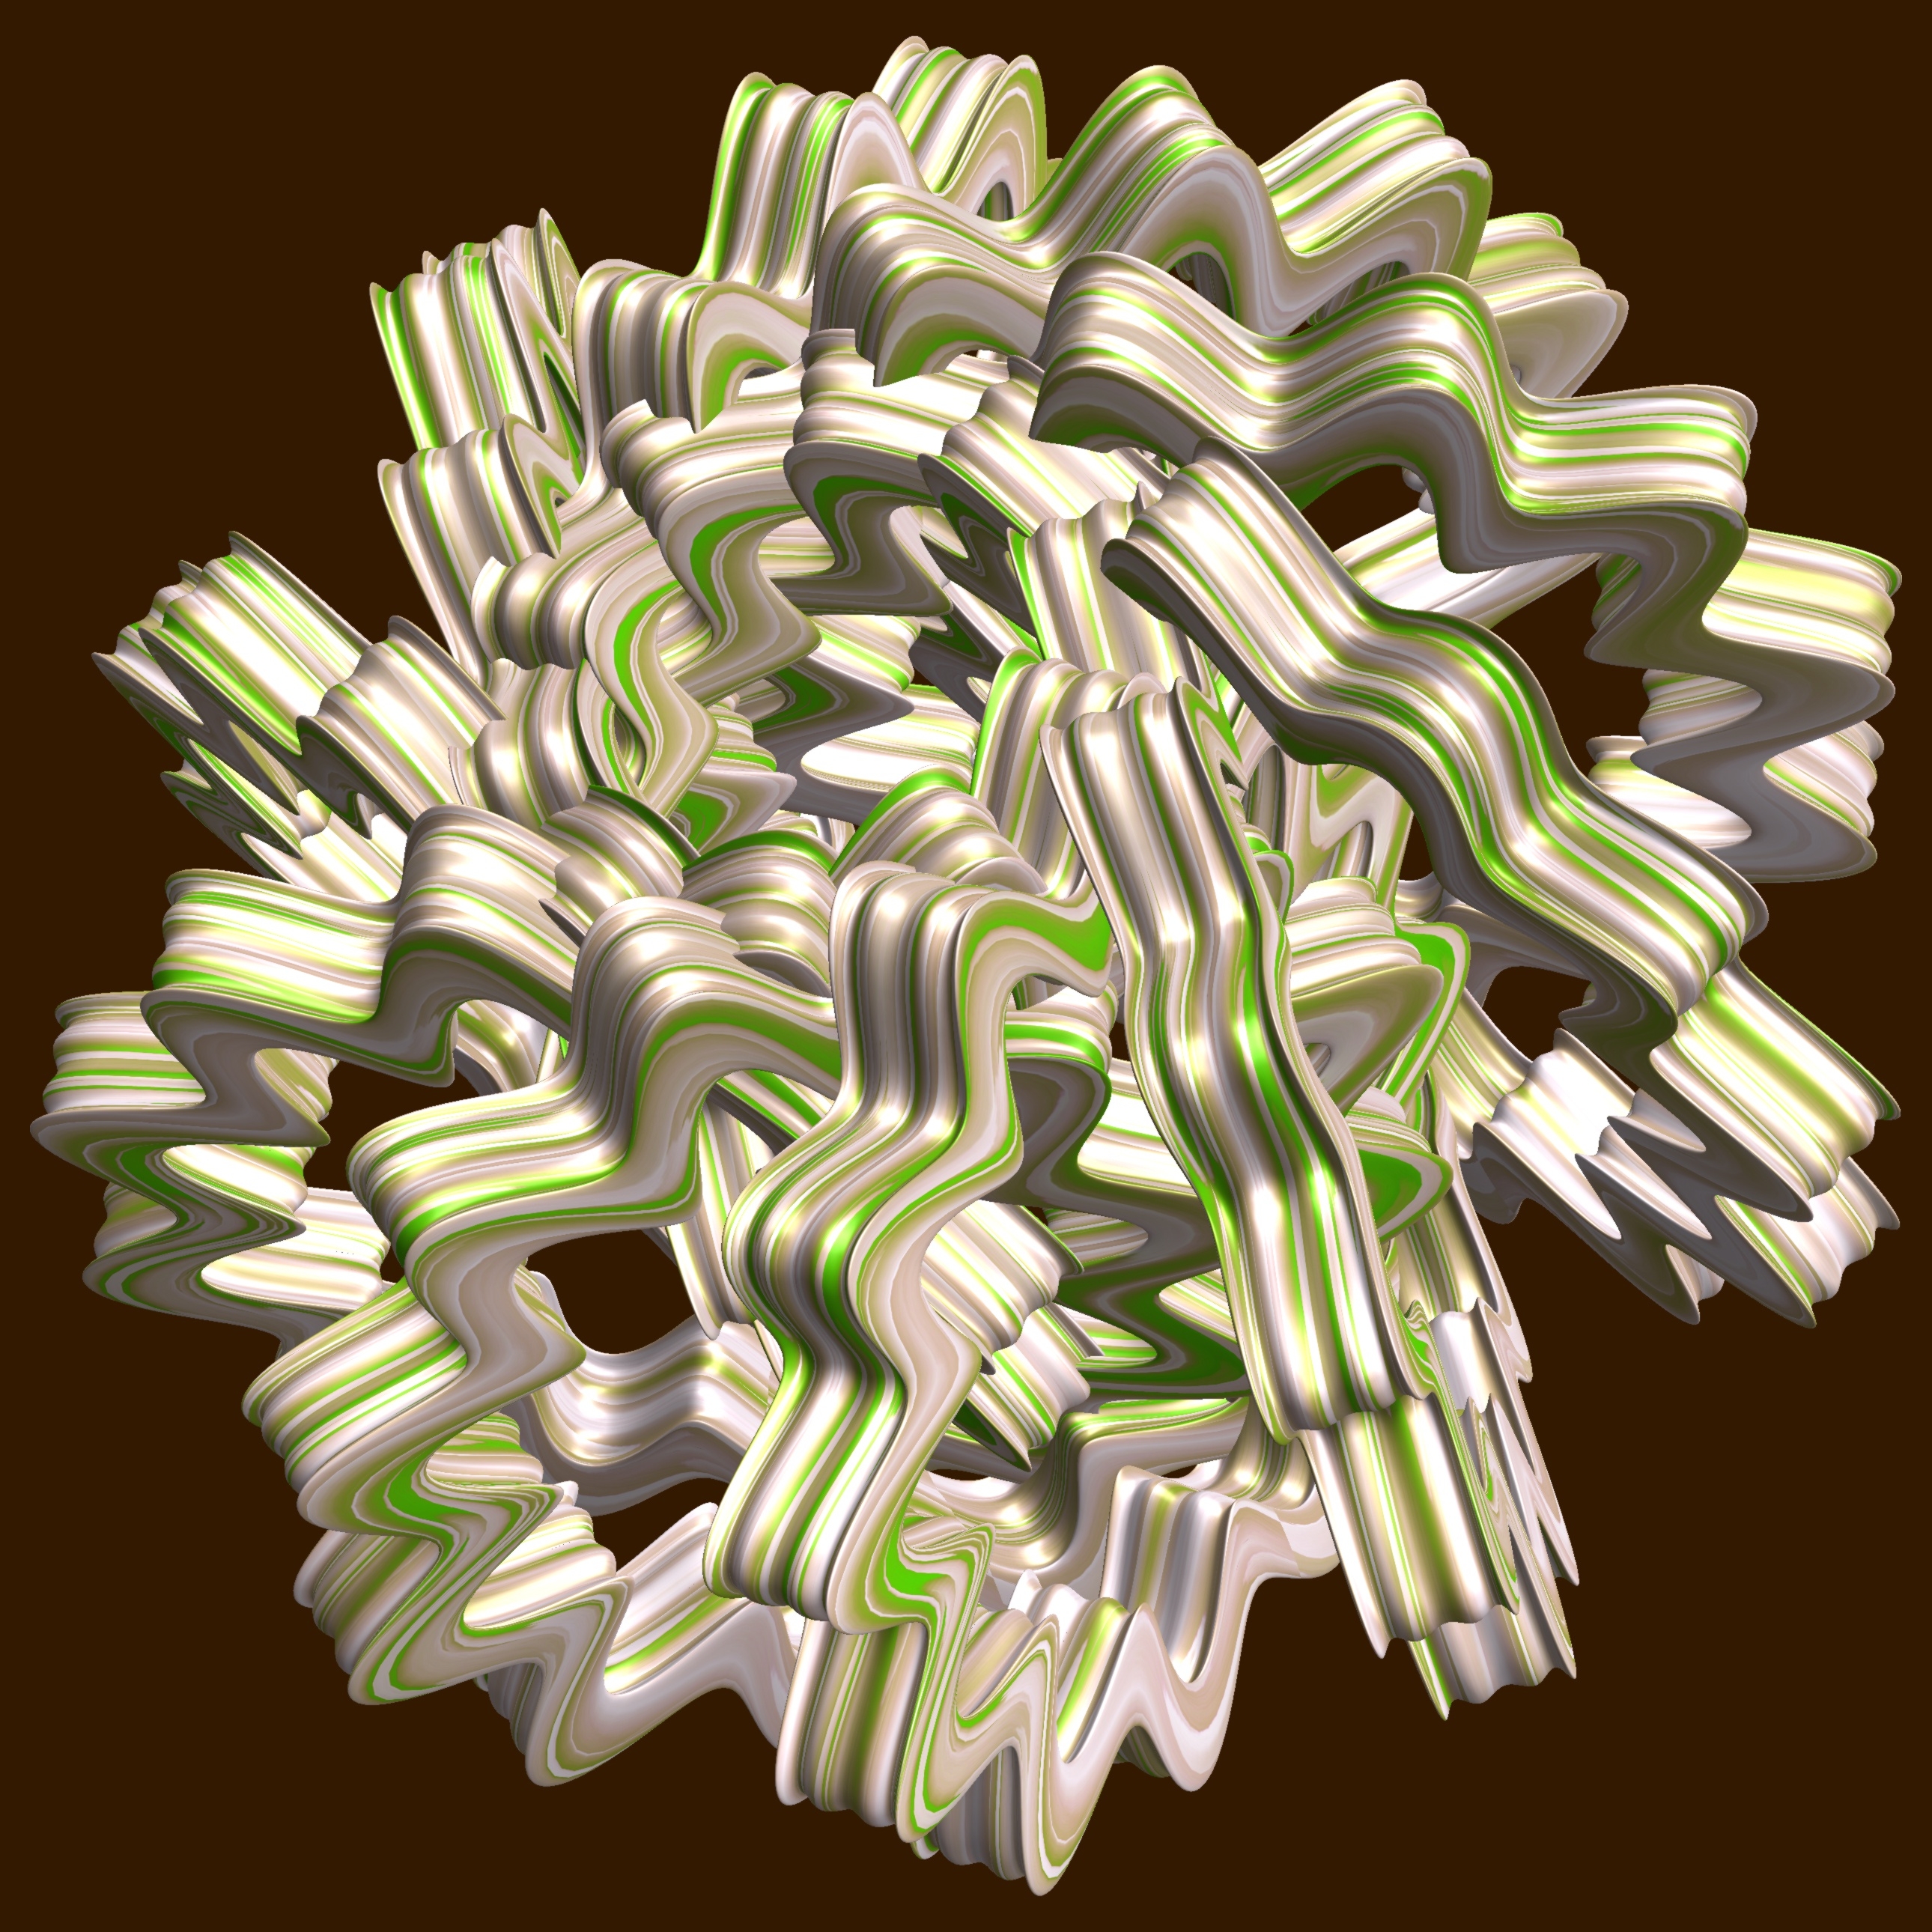
structure, plant, texture, leaf, flower, pattern, green, geometry, sculpture, art, illustration, design, symmetry, 3d, graphic, shape, torus, mathematica, cg, parametricplot3d, code, program, algorithm, mapping, geometricsculpture